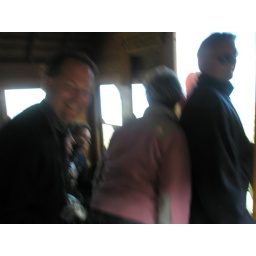
NH trip - Rich, Rosie and Chris standing in train at 37 degree incline